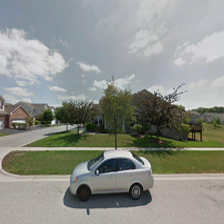
Label: streetView